New York State Route 138

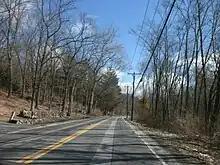
NY 138 east of Goldens Bridge, in the town of Lewisboro

NY 138 begins at an intersection with NY 100 in the town of Somers. It proceeds southeast away from NY 100 through dense woods, bending farther southeast and crossing over the Muscoot Reservoir near Bridge L-158 into the town of Lewisboro. It shortly enters the hamlet of Goldens Bridge, where it crosses north of the parking lot for the Metro-North station. After passing the station entranceway, the route crosses over I-684, which is only accessible southbound. Immediately after, NY 138 crosses NY 22.